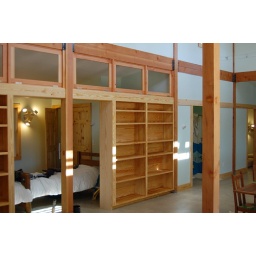
there will be sliding barn style doors over the openings